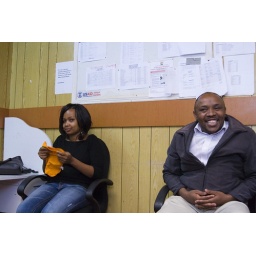
Site visit to LVCT field office in Embu.